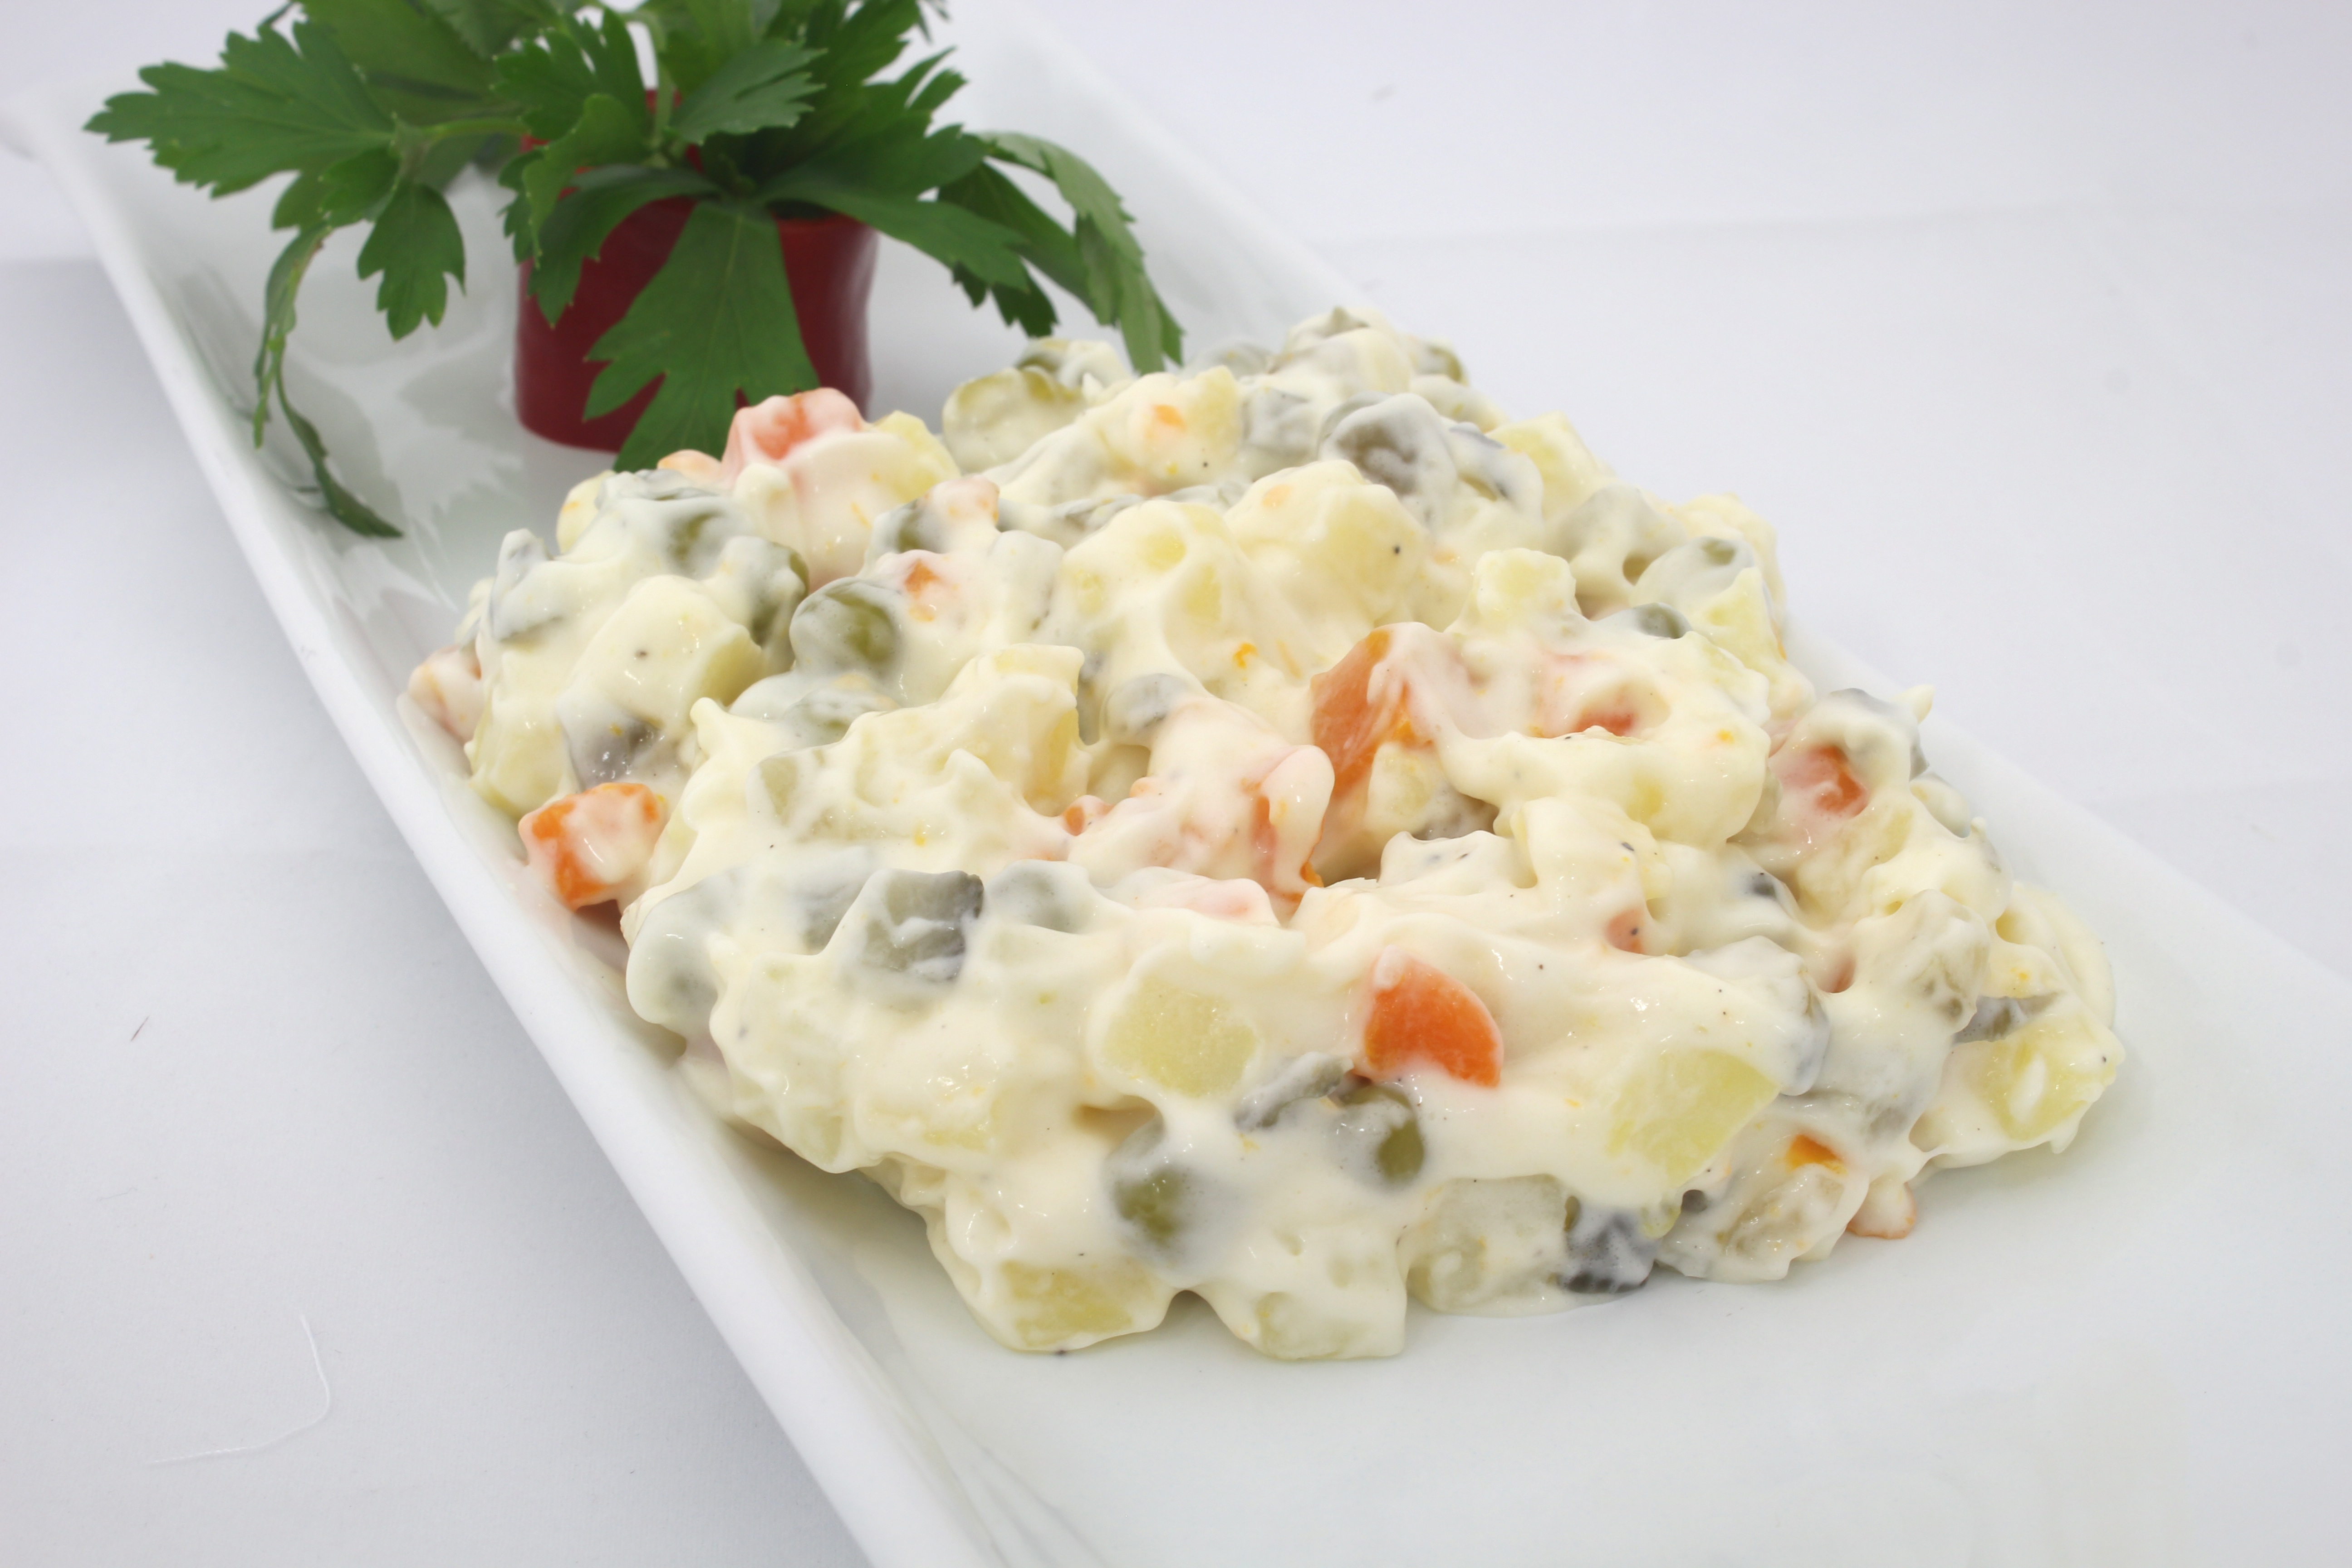
dish, meal, food, salad, produce, vegetable, plate, breakfast, cuisine, dairy product, help, garnish, decorative, appetizer, mayonnaise, potato salad, cold appetizers, american salad